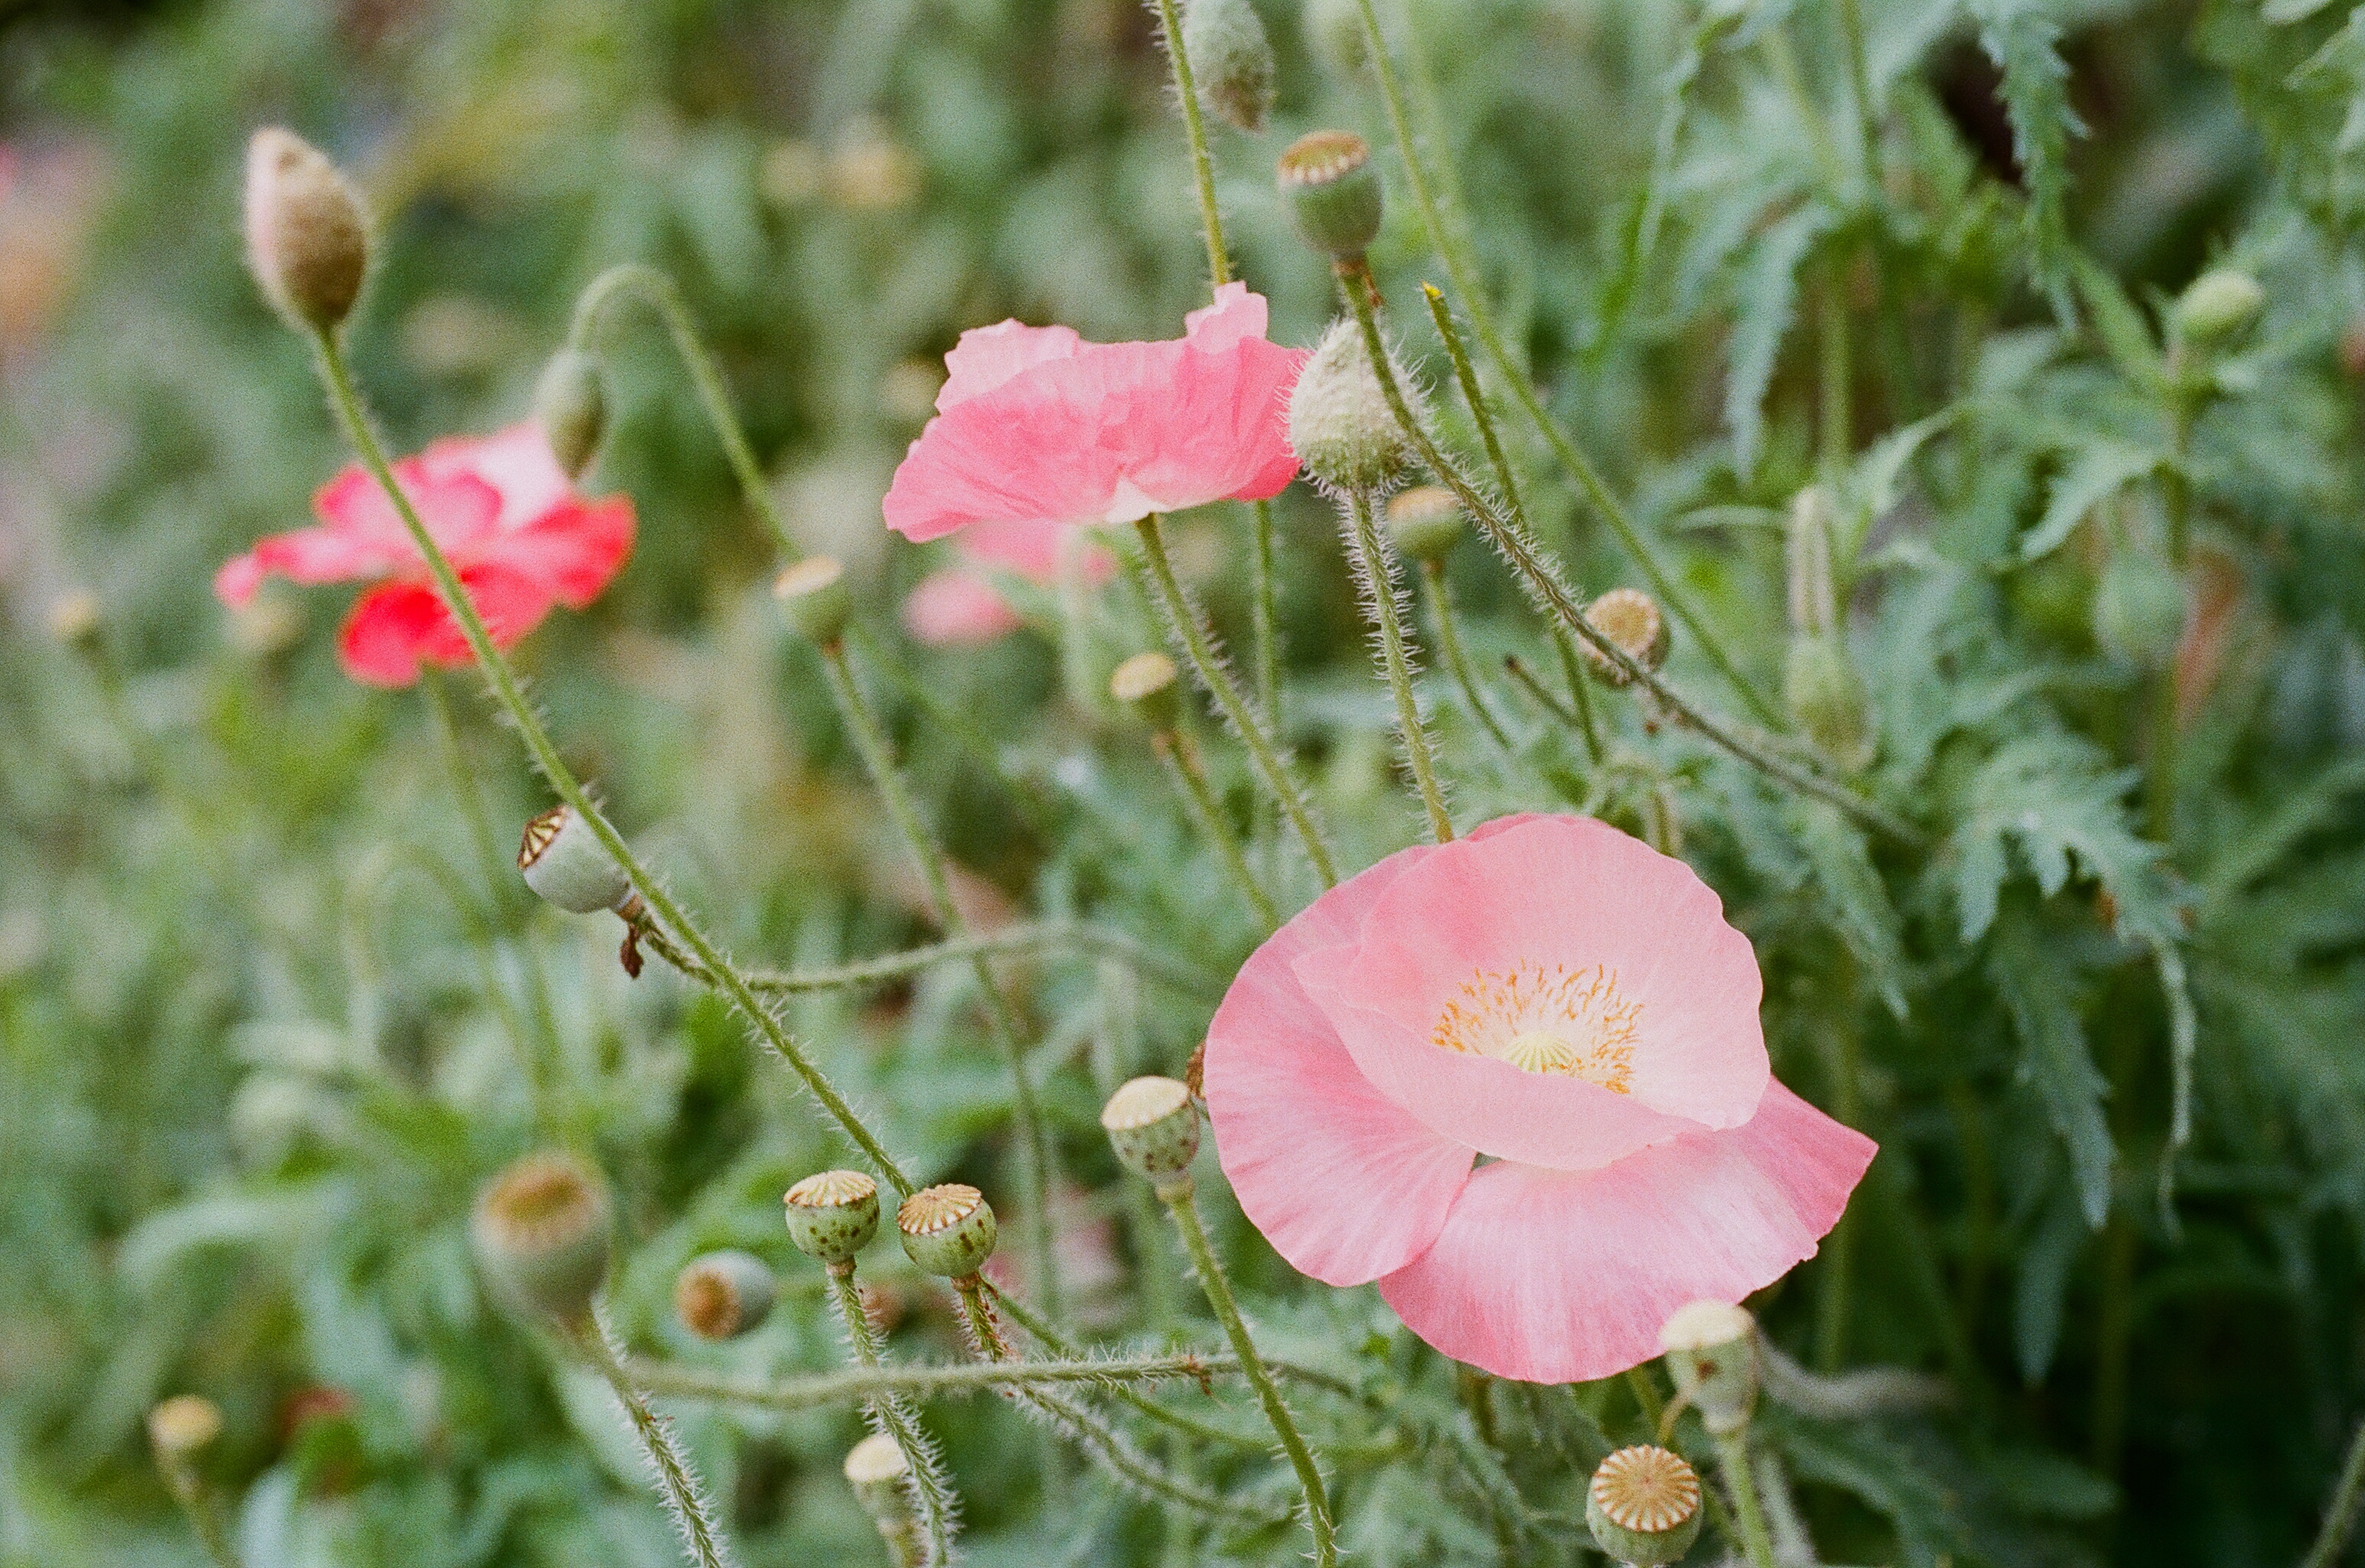
landscape, blossom, plant, field, meadow, flower, petal, floral, rose, spring, botany, garden, pink, flora, wildflower, outdoors, poppy, macro photography, rosa canina, flowering plant, garden roses, rose family, annual plant, land plant, rosa rubiginosa